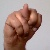
The image shows a hand gesture representing the letter 'N' in Indian Sign Language.